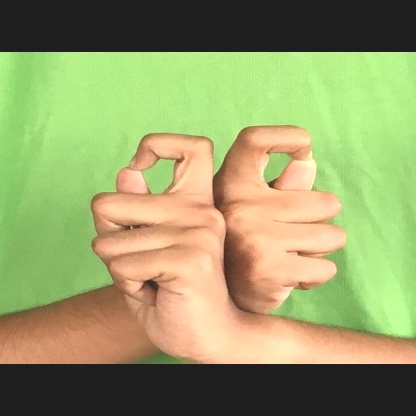
Mudra: Berunda